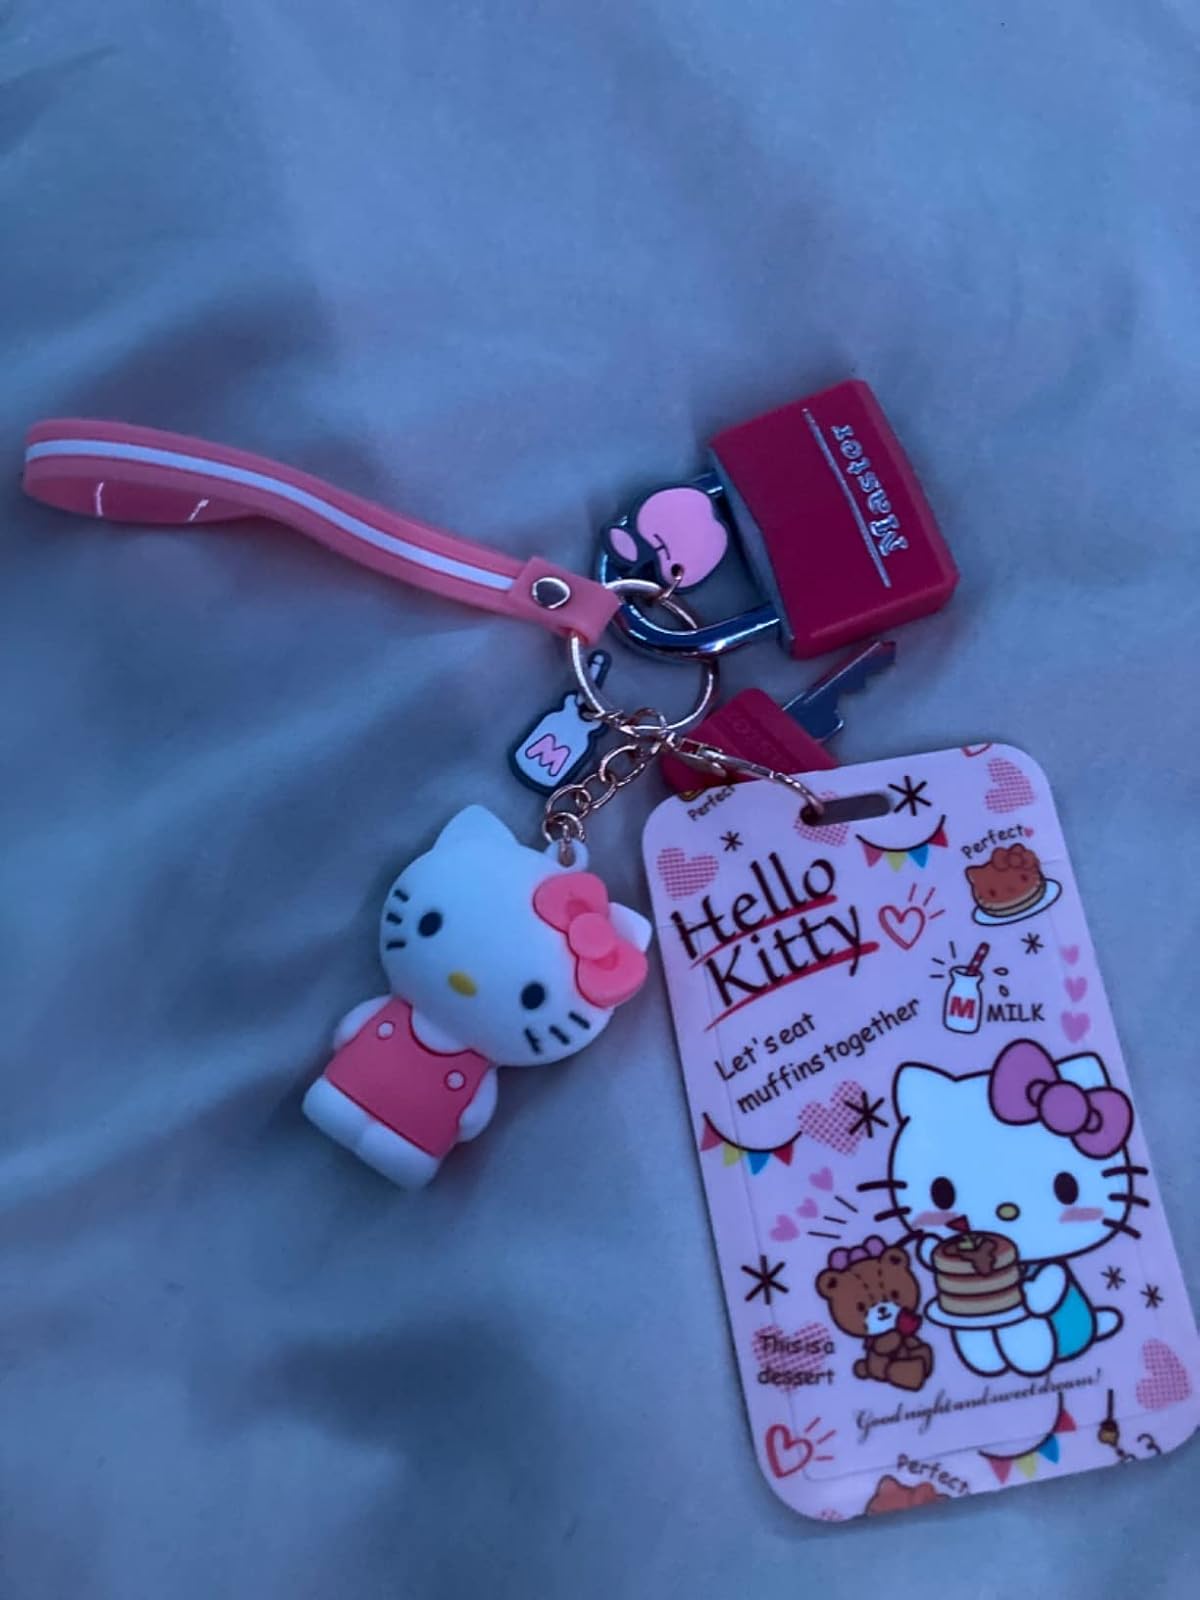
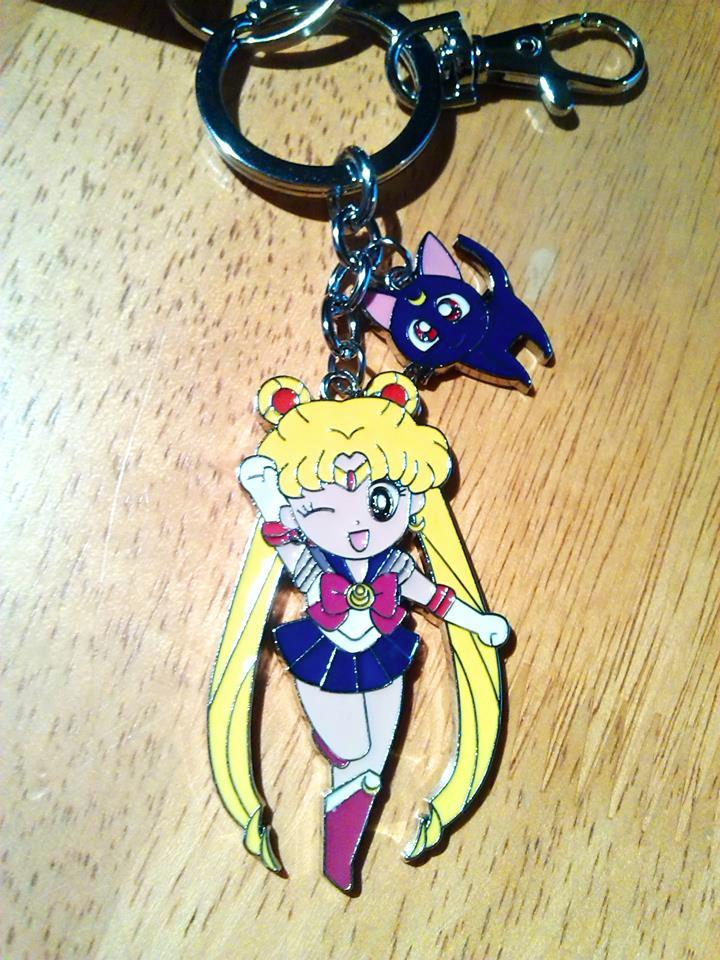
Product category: accessories_keychain
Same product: no